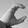
ASL letter: C